Shannon, Kentucky

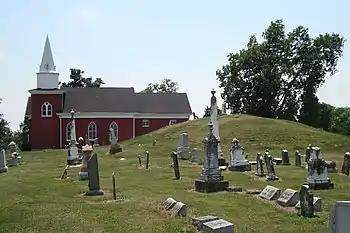
The Shannon Methodist Church, Shannon Mound, and historical cemetery.

Shannon is an unincorporated community in Mason County, Kentucky, United States. The village lies southwest of Maysville on U.S. Route 62, near the town of Sardis.